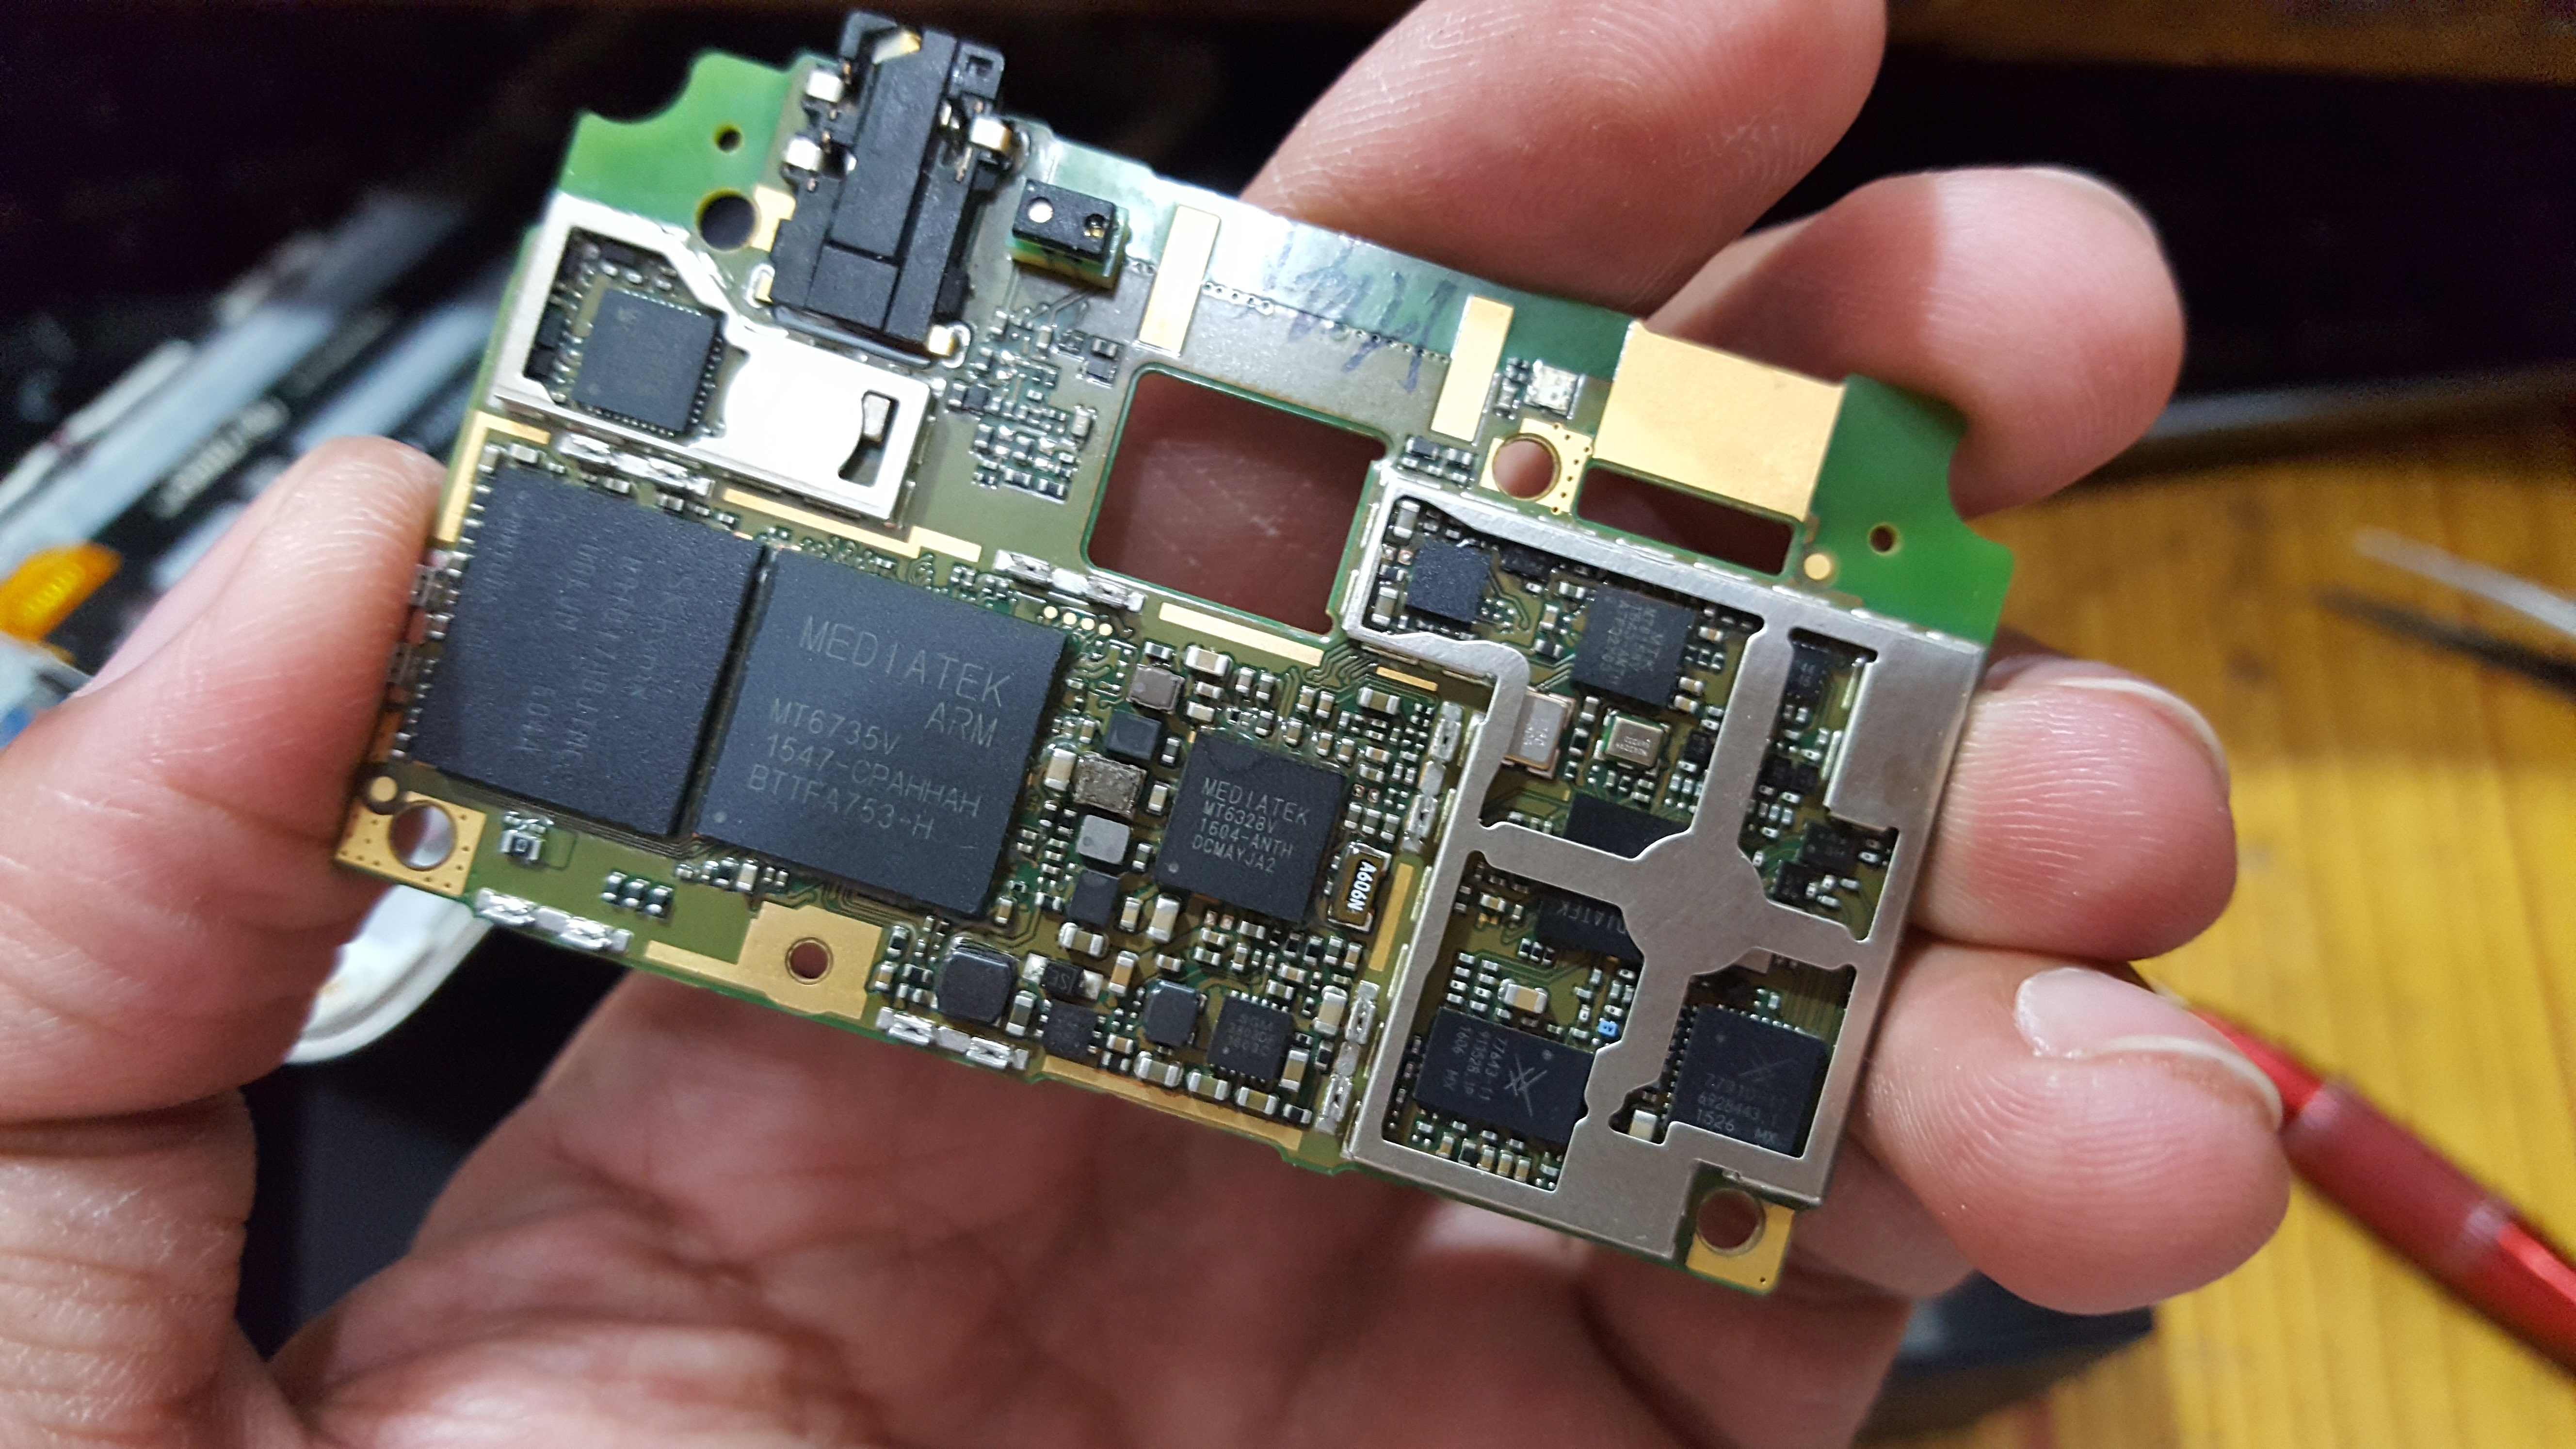
smartphone, mobile, hand, board, technology, repair, phone, gadget, mobile phone, electronics, cellphone, hardware, gsm, circuit, microcontroller, personal computer hardware, electrical network, mother board